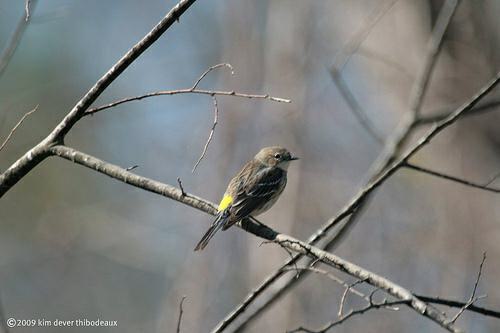
A photo of a myrtle warbler